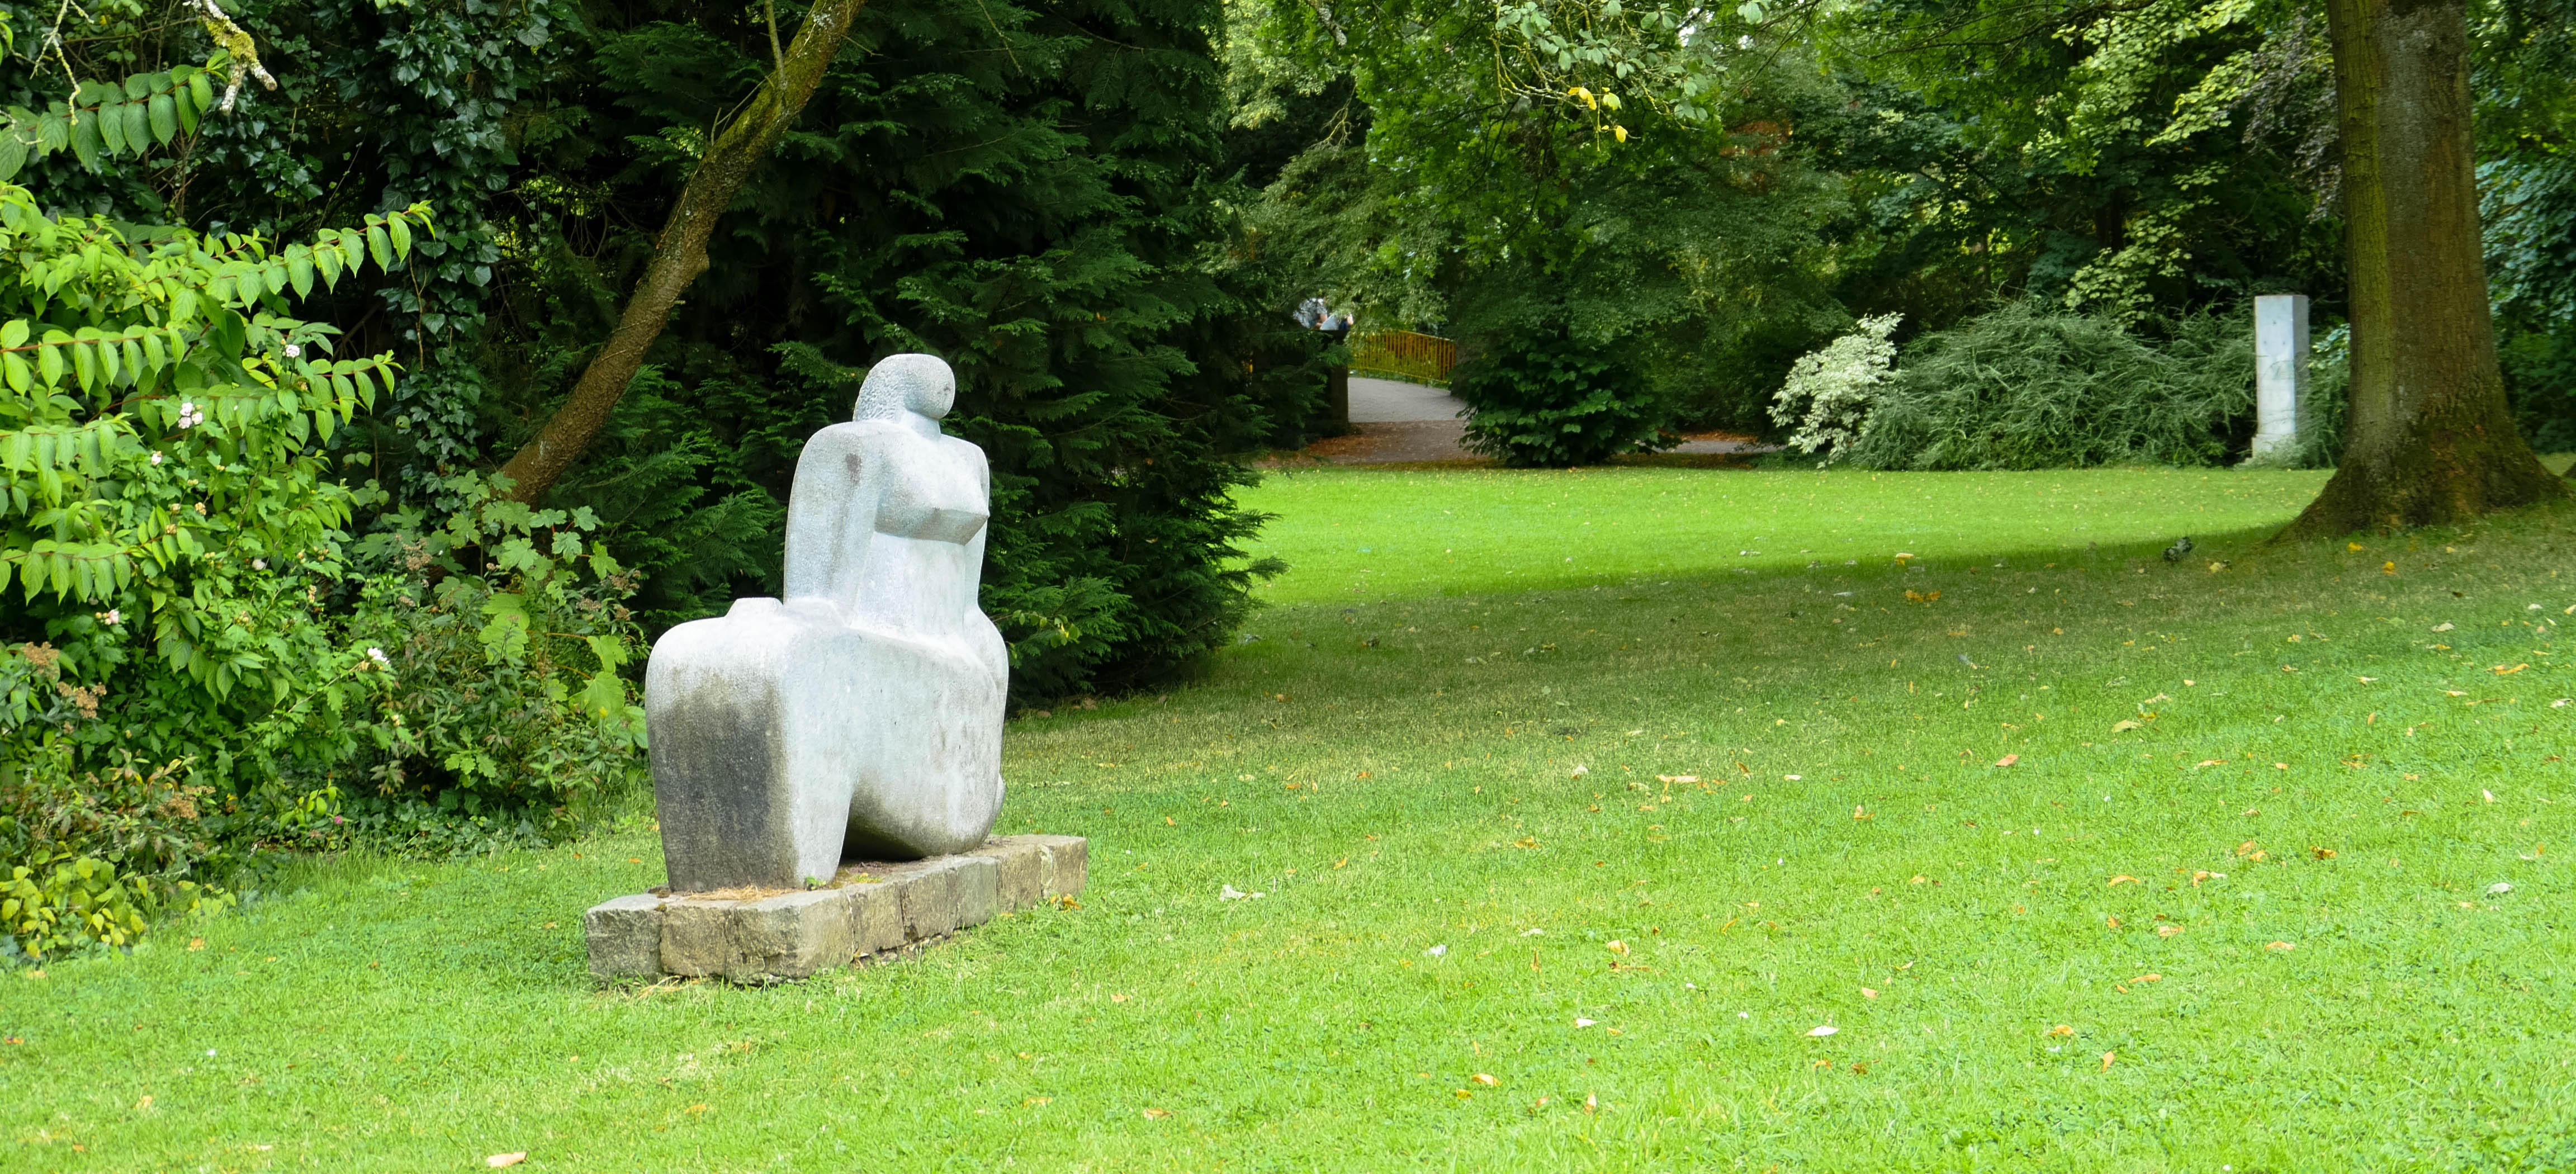
grass, woman, lawn, meadow, monument, statue, park, backyard, cemetery, garden, smile, artwork, art, beauty, beautiful, woodland, yard, masterpiece, mons, vauxhall, magnificent reproduction, public domain